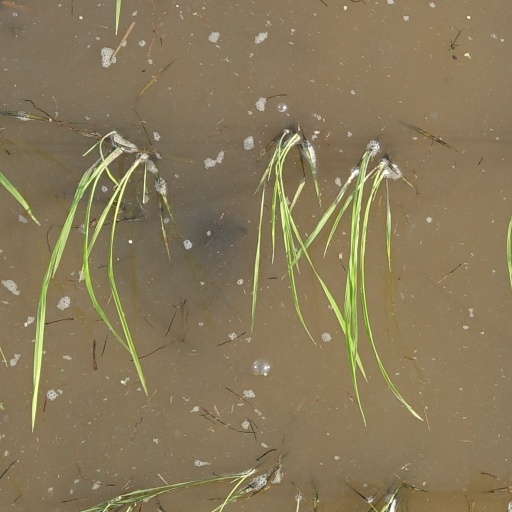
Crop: rice